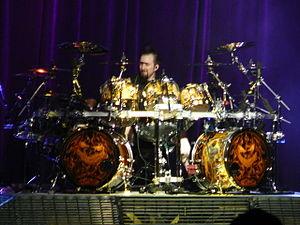
Mike Wengren est le batteur du groupe de nu metal Disturbed. Il est né et a vécu en Illinois.